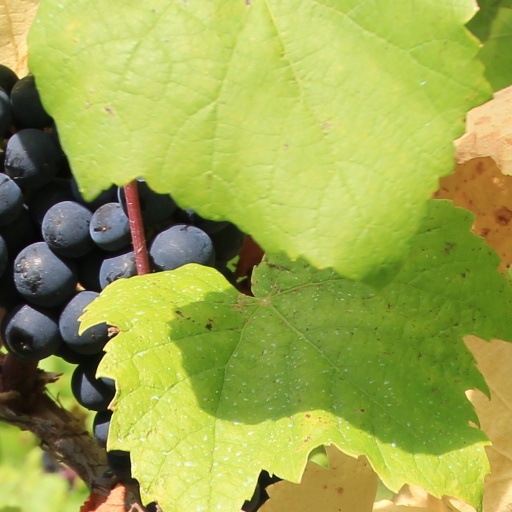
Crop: grape